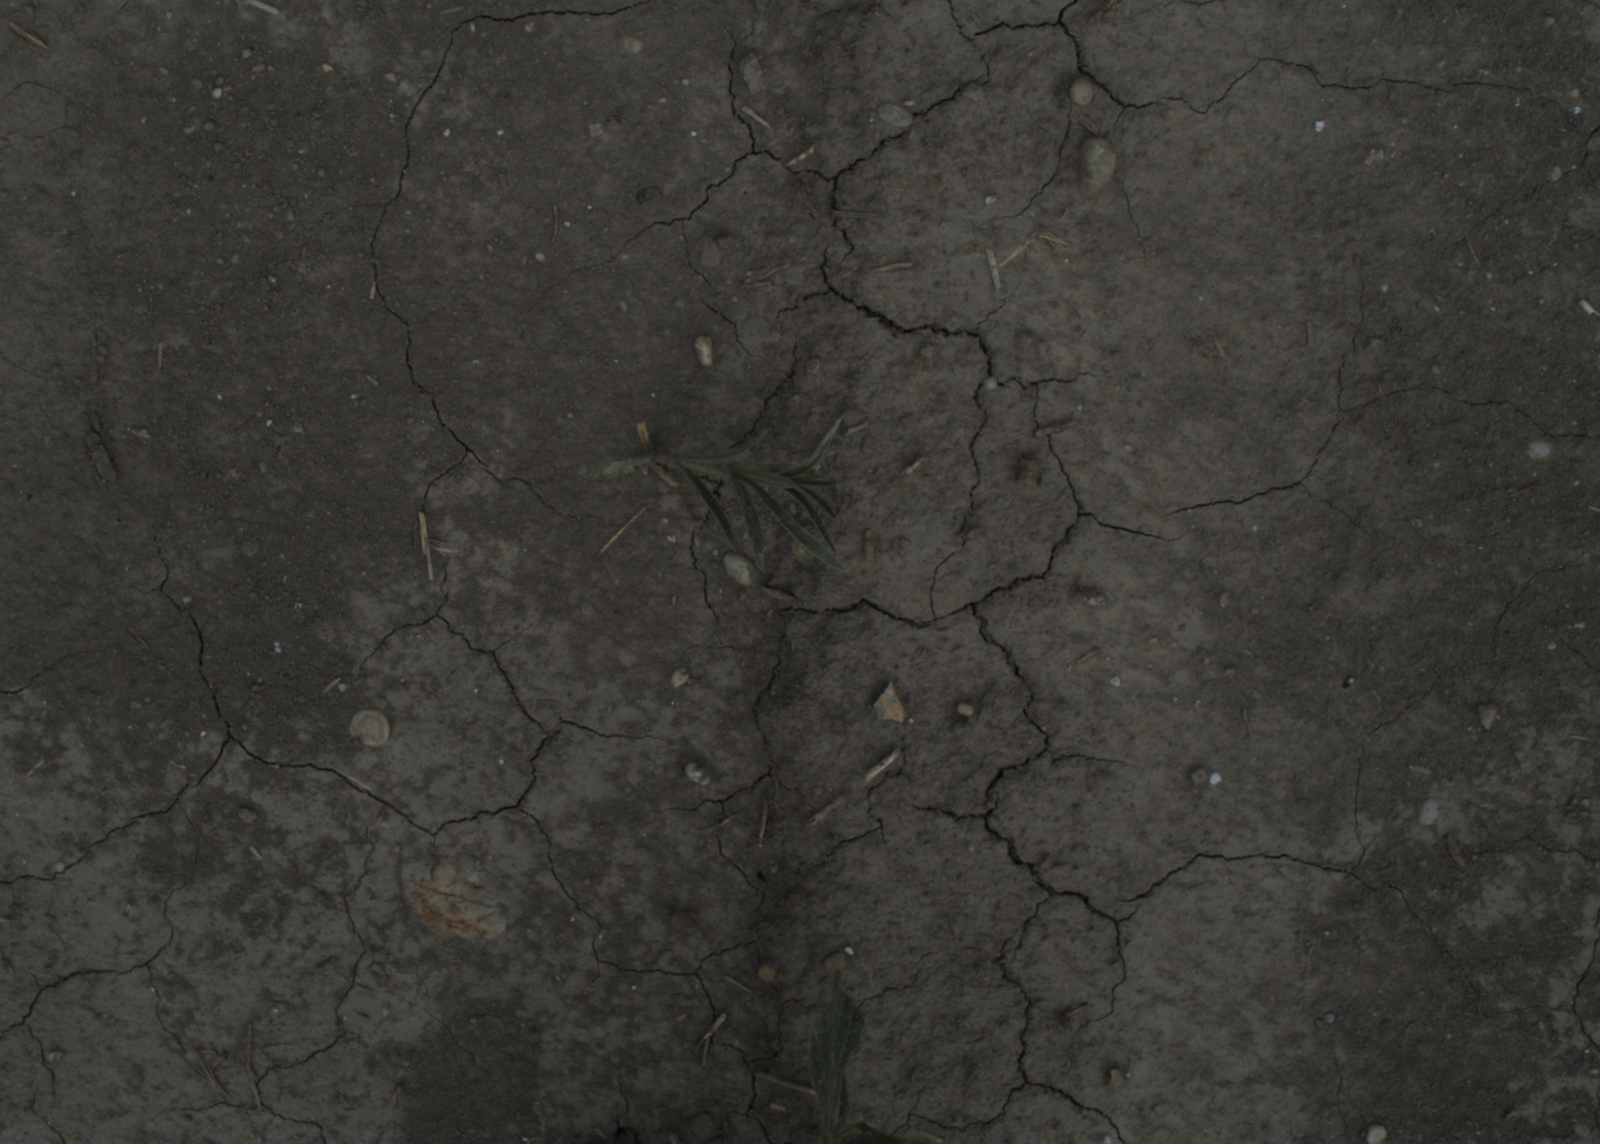
Capture date: 21.07.2021 12:53:44
Weather: mixed
Wind: medium
Seeding date: 08.06.2021
Plant canopy height (mm): 962